History of South Africa

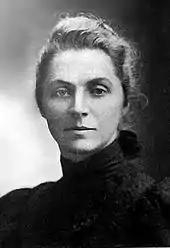
Emily Hobhouse campaigned against the appalling conditions of the British concentration camps in South Africa, thus influencing British public opinion against the war.

In the eastern part of what is today South Africa, in the region named Natalia by the Boer trekkers, the latter negotiated an agreement with Zulu King Dingane kaSenzangakhona allowing the Boers to settle in part of the then Zulu kingdom. Cattle rustling ensued and a party of Boers under the leadership of Piet Retief were killed.